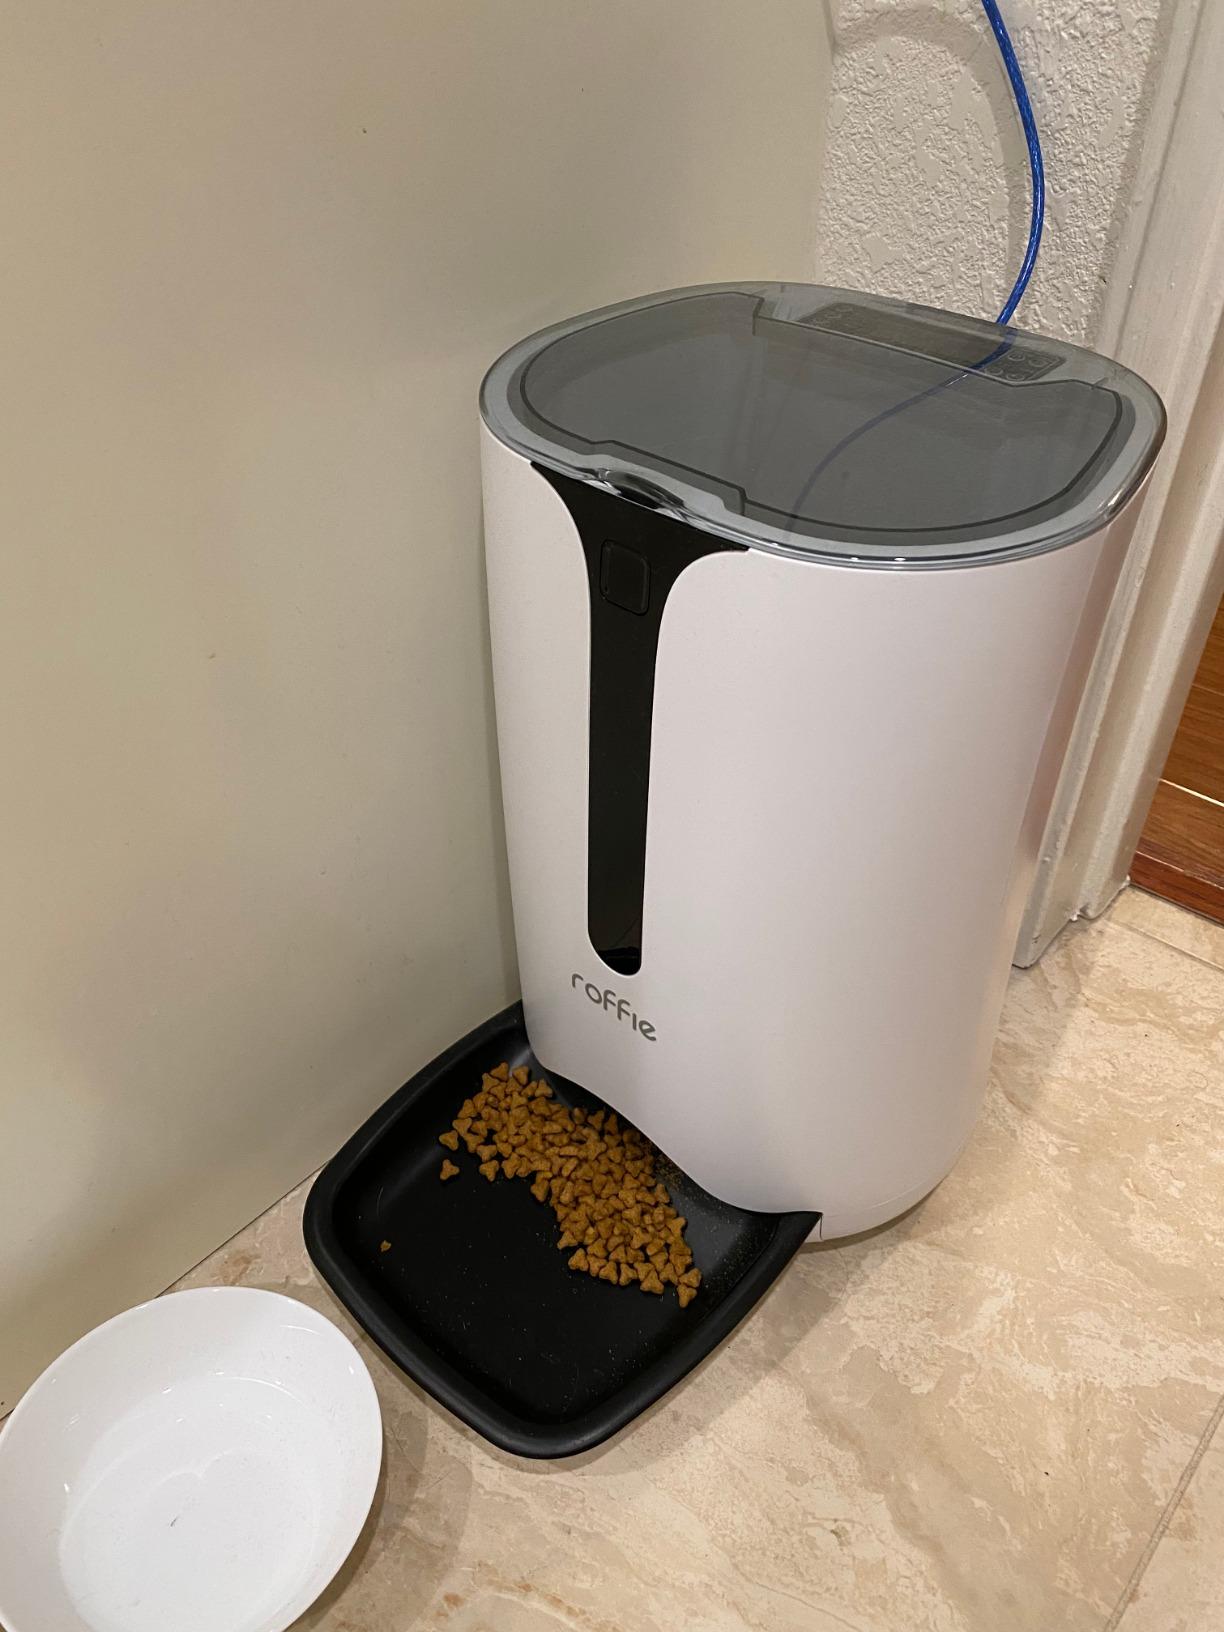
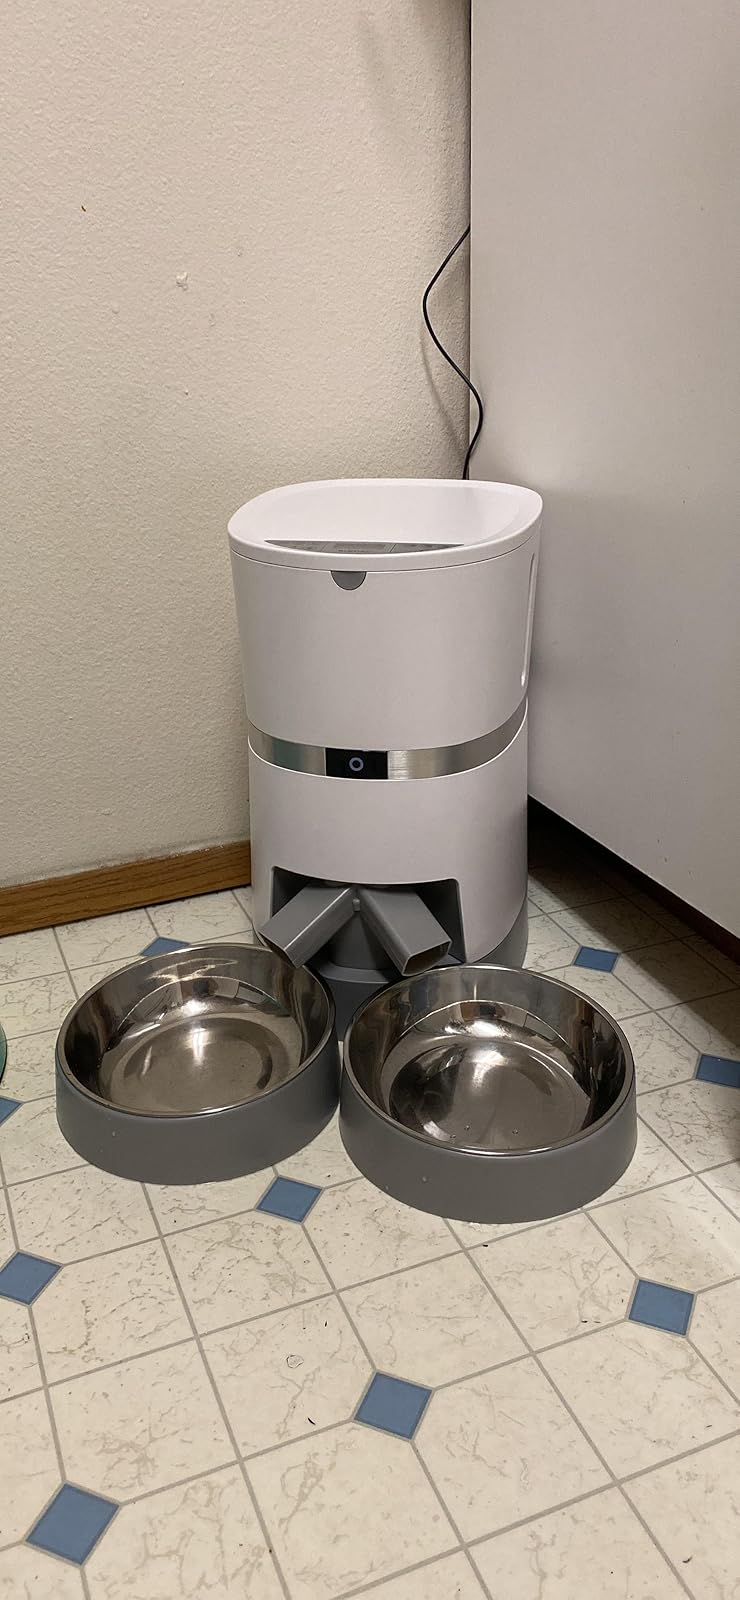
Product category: items_feeder
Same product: no